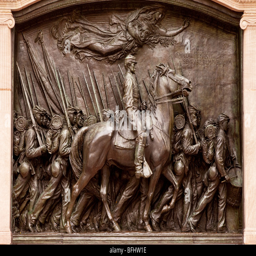
memorial sculpture honoring the famous 54th regiment who fought during the civil war